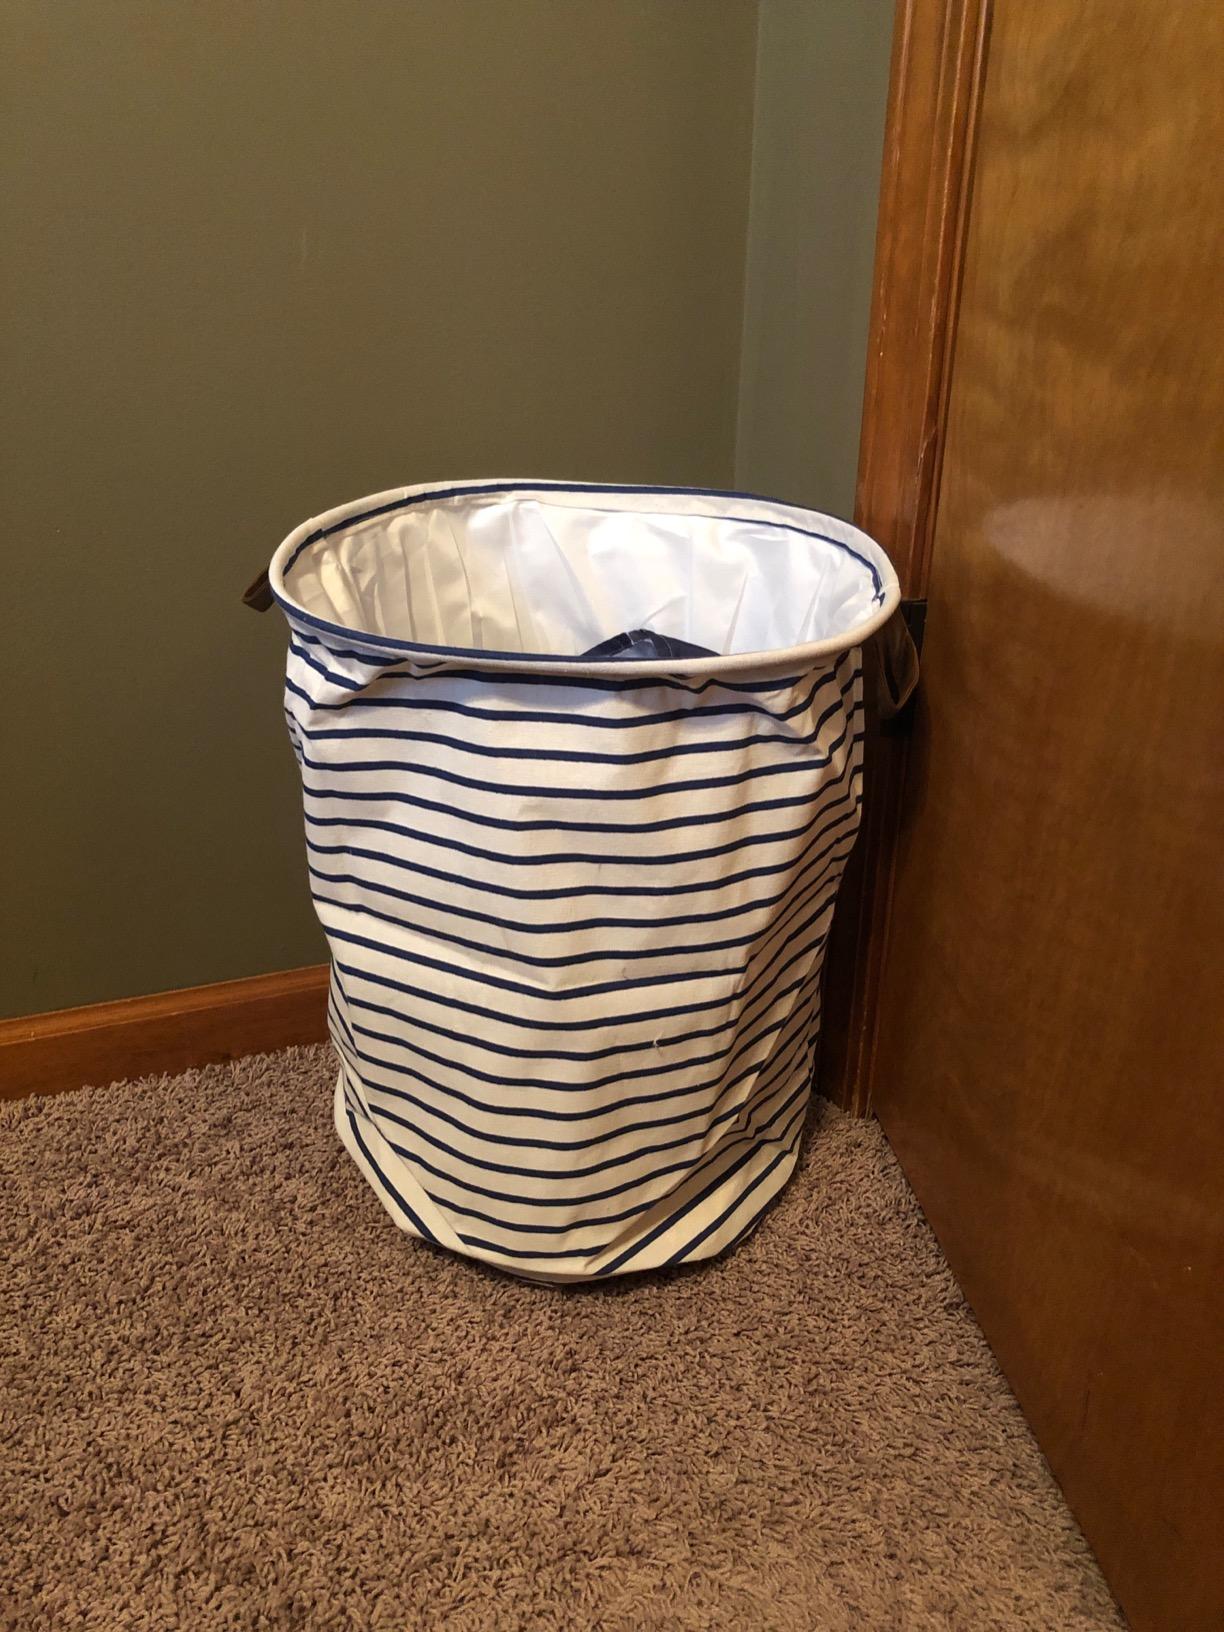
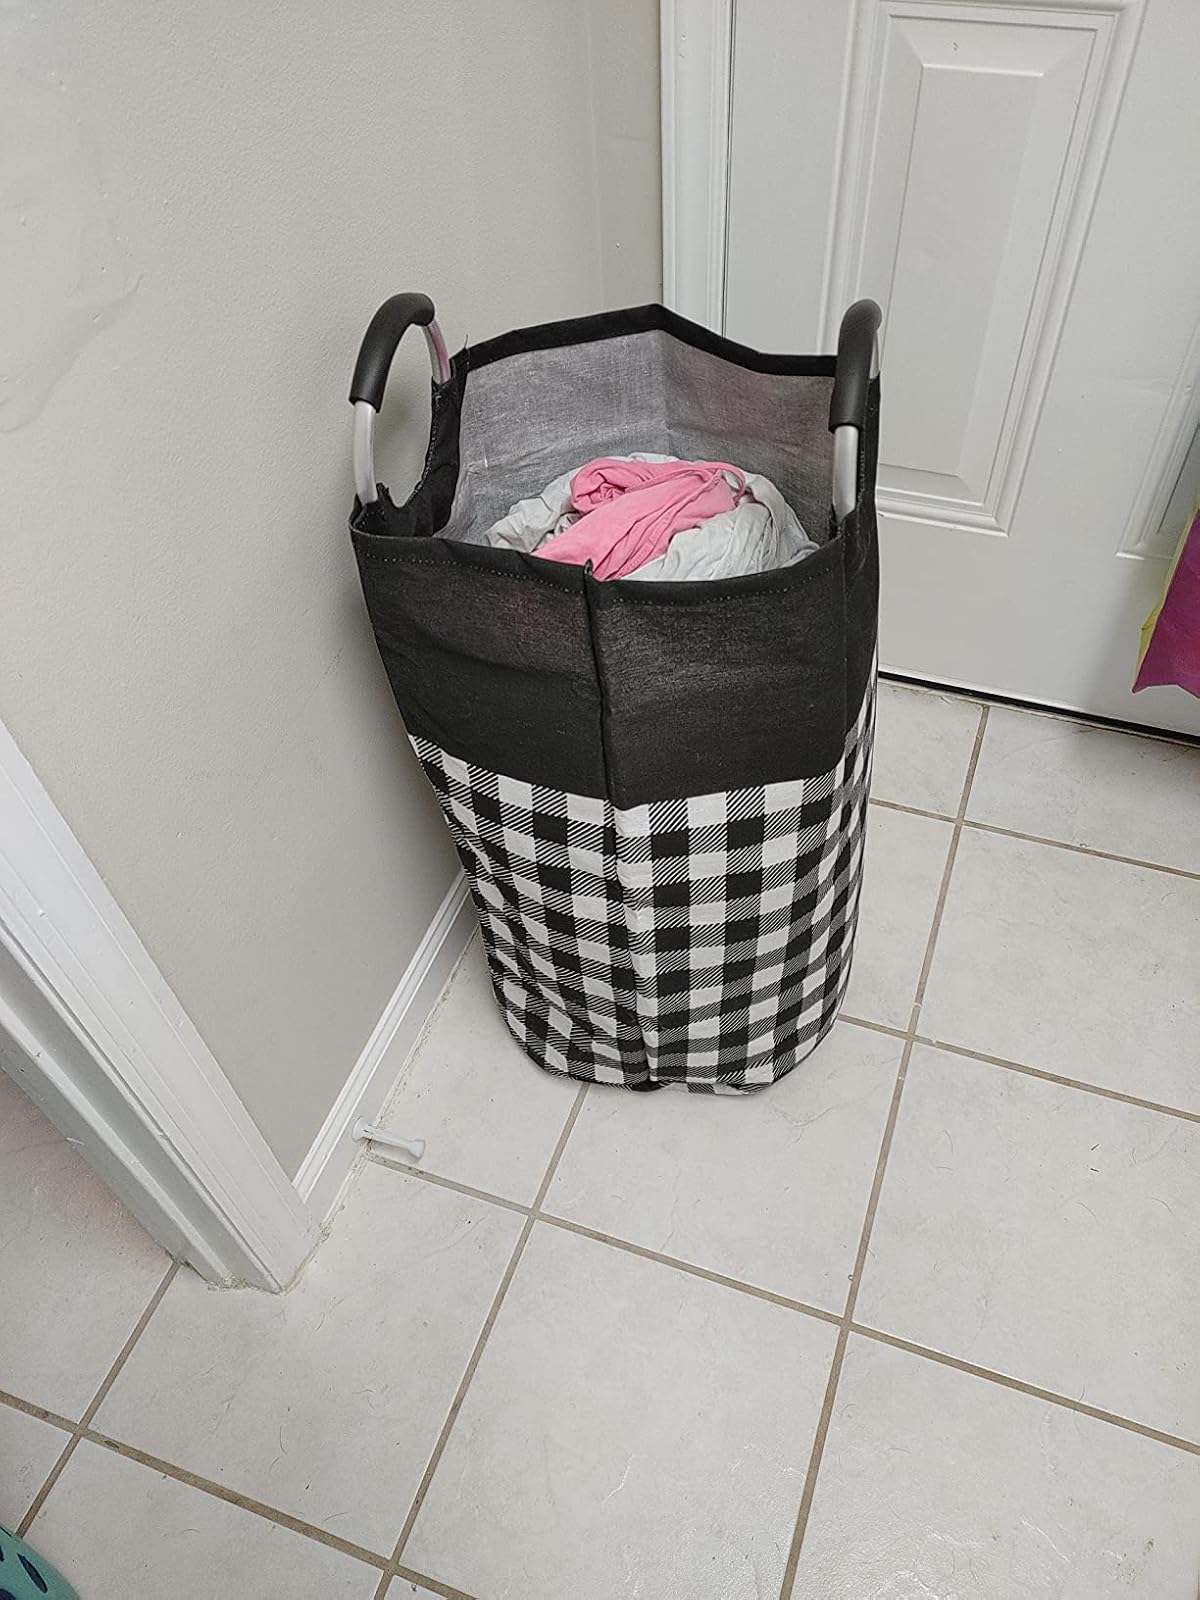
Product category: items_hamper
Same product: no